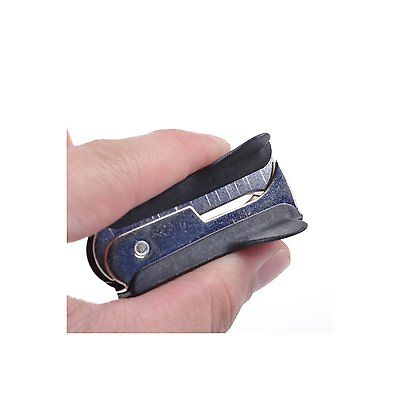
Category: stapler